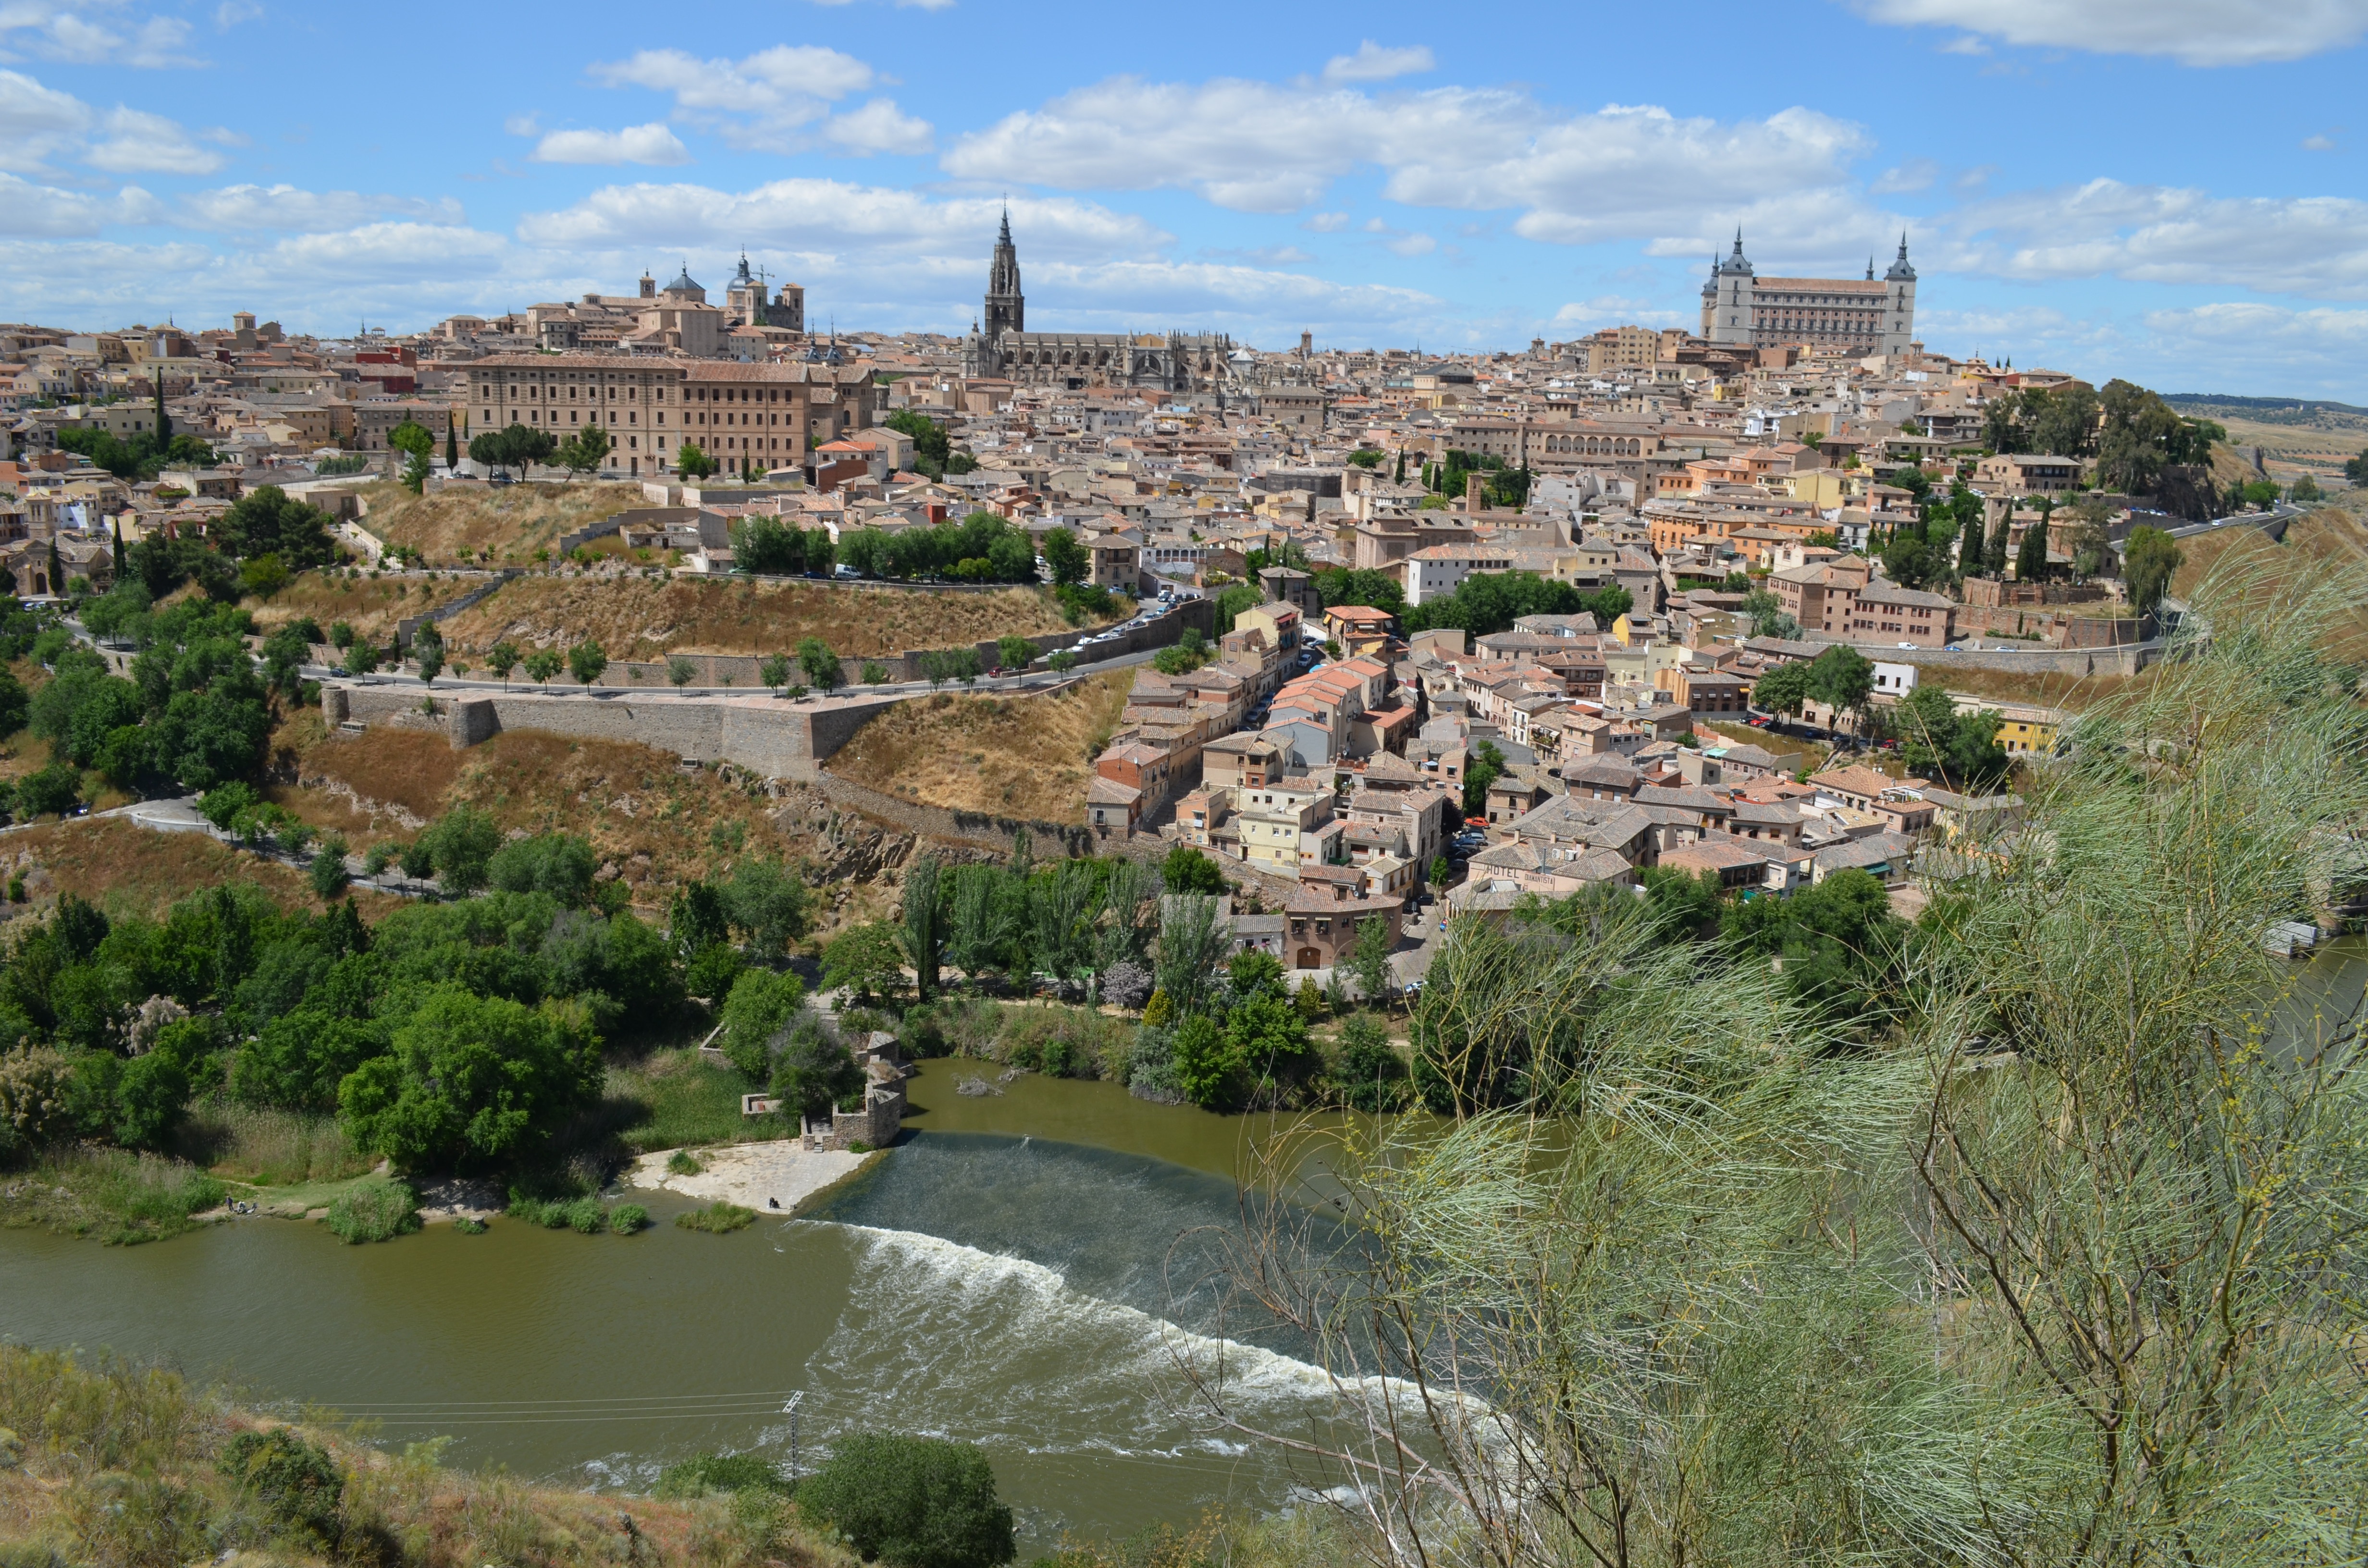
architecture, town, old, river, panorama, village, tourism, spain, ruins, toledo, aerial photography, unesco world heritage site, historic site, ancient history, human settlement